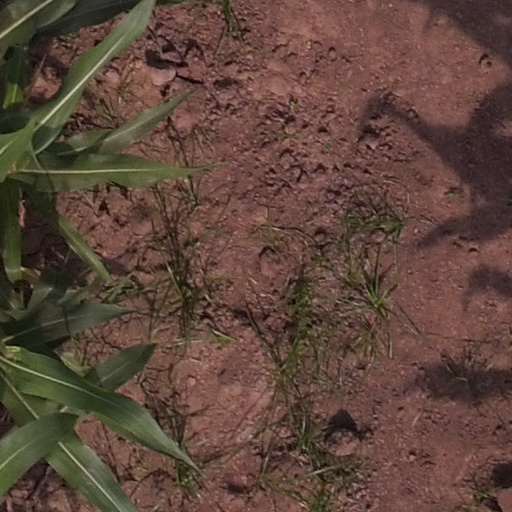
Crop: maize; corn